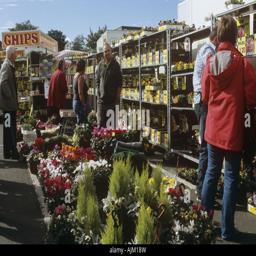
people browsing the stalls at the outdoor sunday market